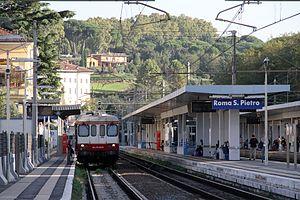
La gare de Rome-San Pietro est une gare de Rome située dans le quartier d'Aurelio à l'ouest de la ville. Elle doit son nom à la basilique Saint-Pierre de l'État du Vatican qui se trouve à plus de 600 mètres au nord. Elle constitue d'ailleurs le point de connexion au réseau ferroviaire italien des 862,78 m de ligne qui conduisent à la gare du Vatican, aujourd'hui inutilisée.